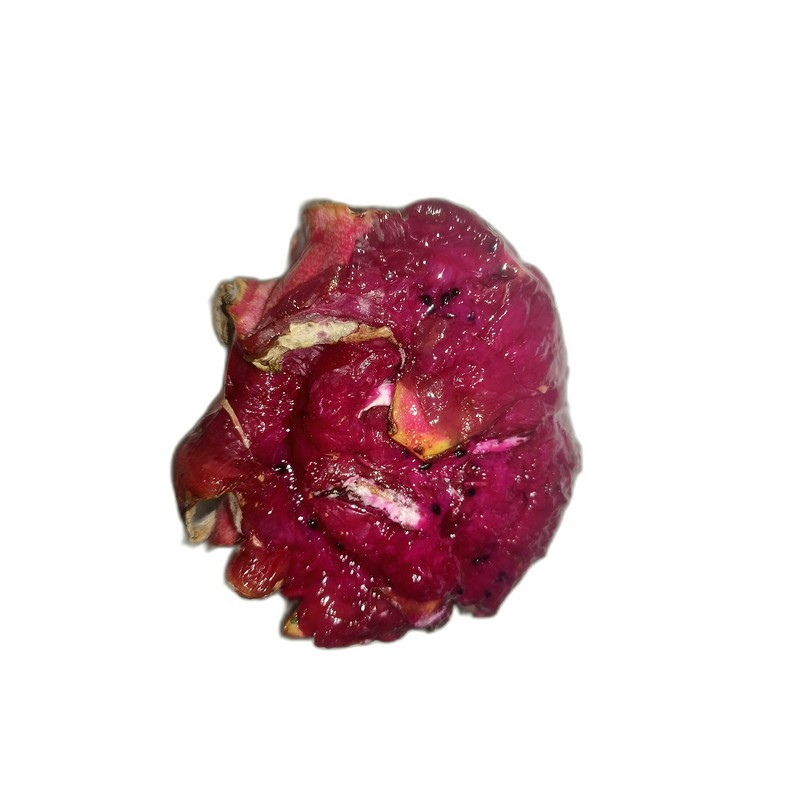
Label: Defect Dragon Fruit